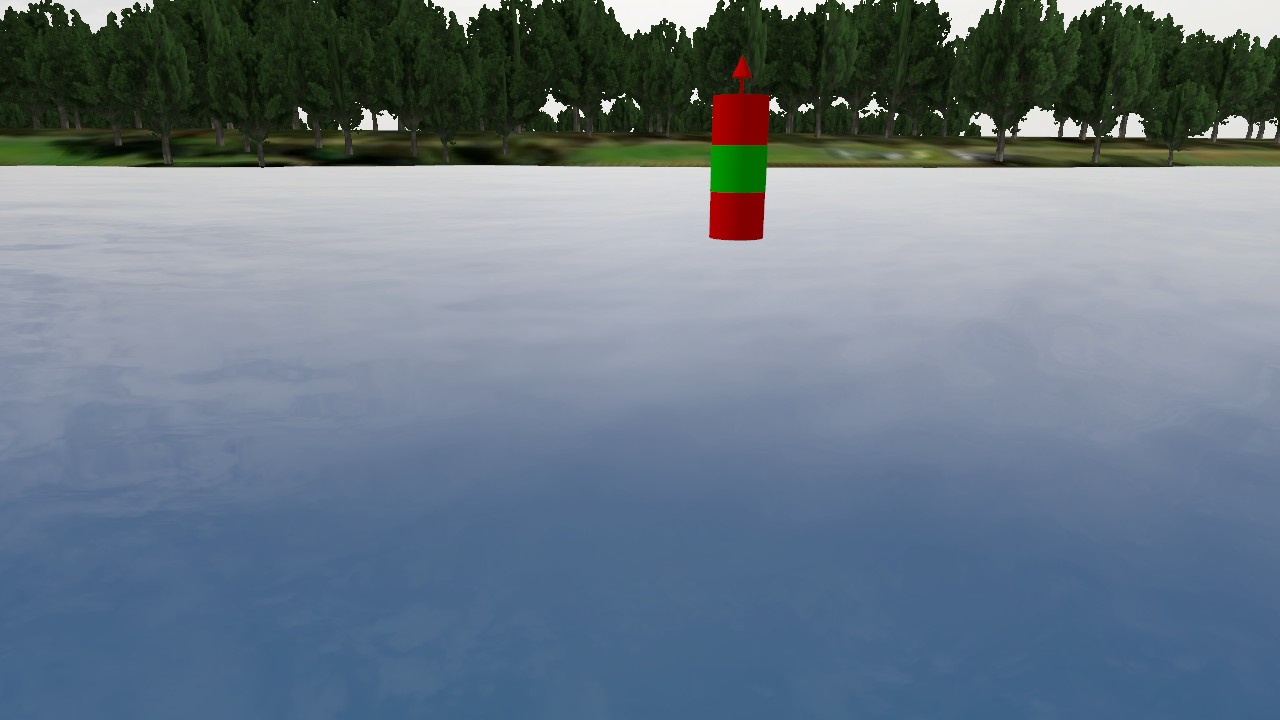
Label: preferred_port_mark
Descriptions: buoy showing red-green-red horizontal stripes ||| two red bands with a green mid band ||| red green red, three horizontal bands